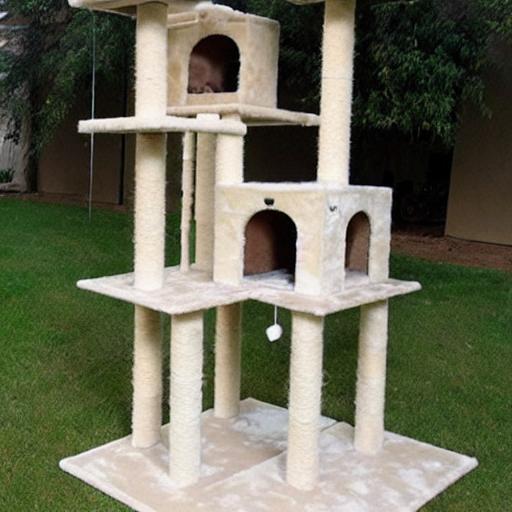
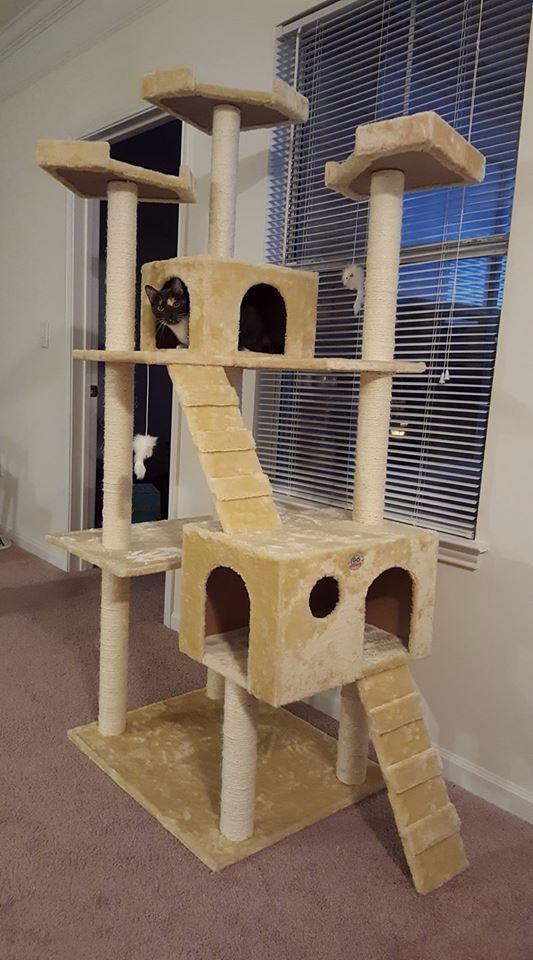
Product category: items_cat tree
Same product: no